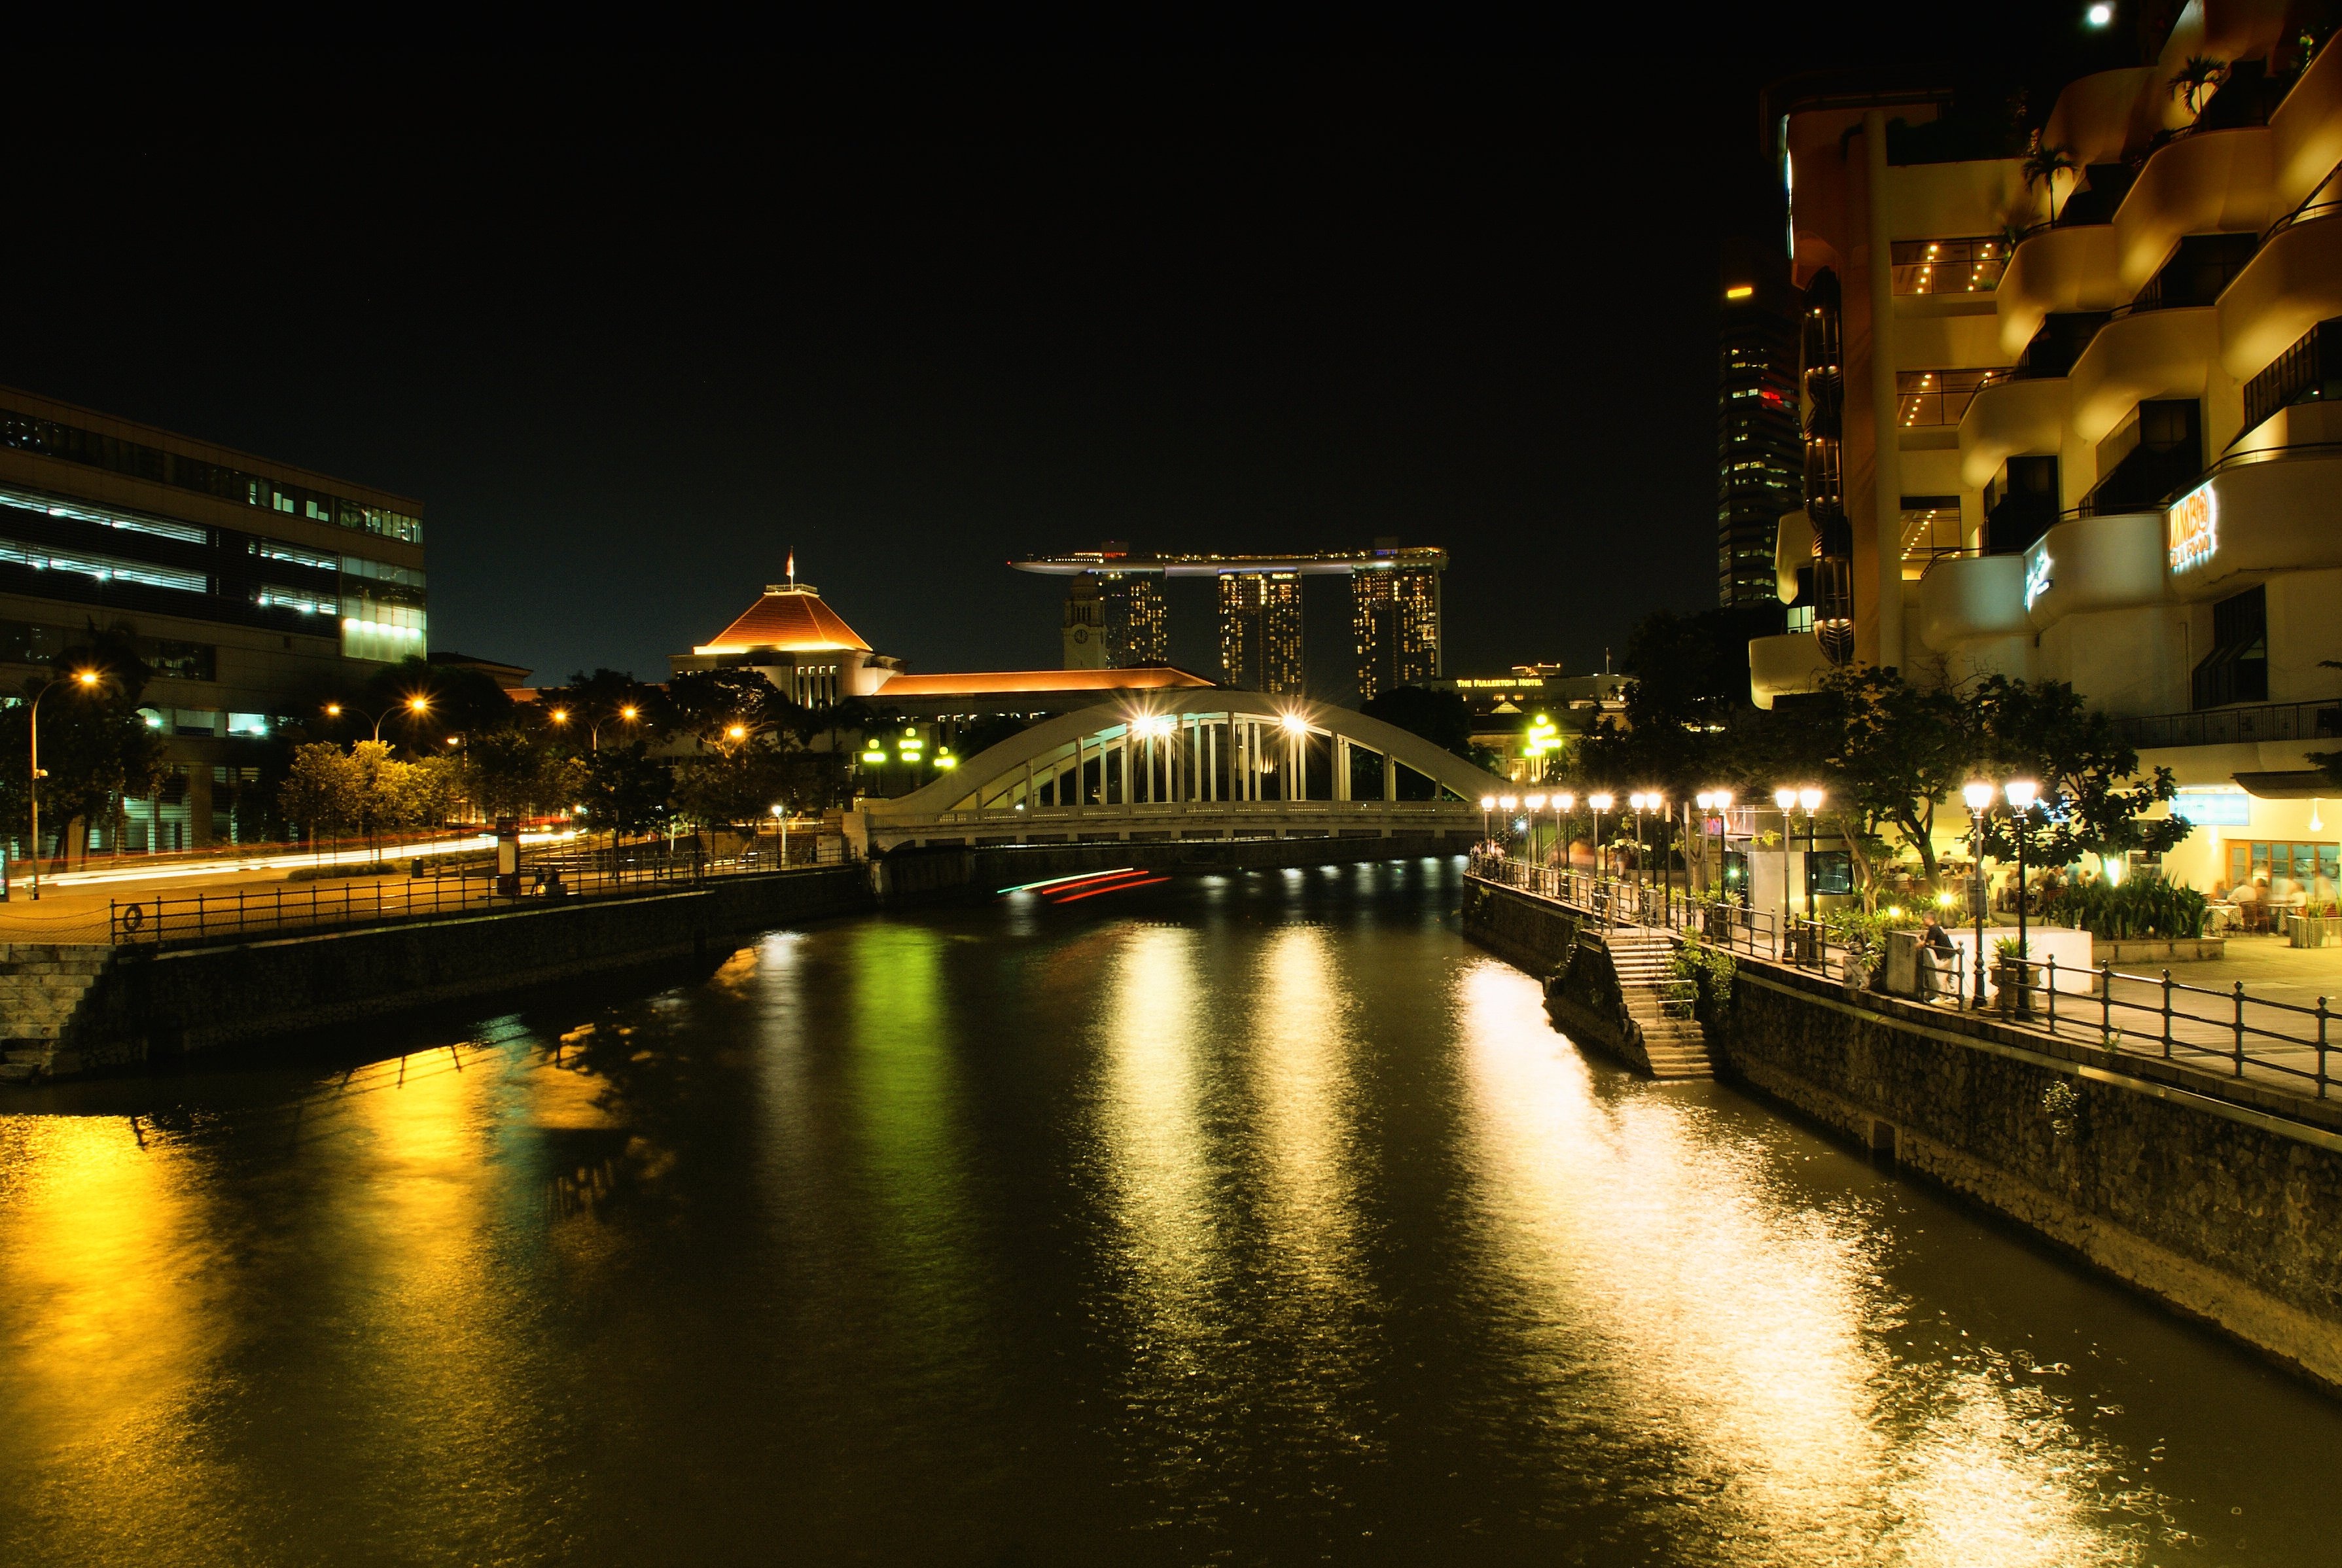
architecture, bridge, skyline, night, city, river, canal, cityscape, downtown, dusk, evening, reflection, landmark, waterway, singapore, human settlement